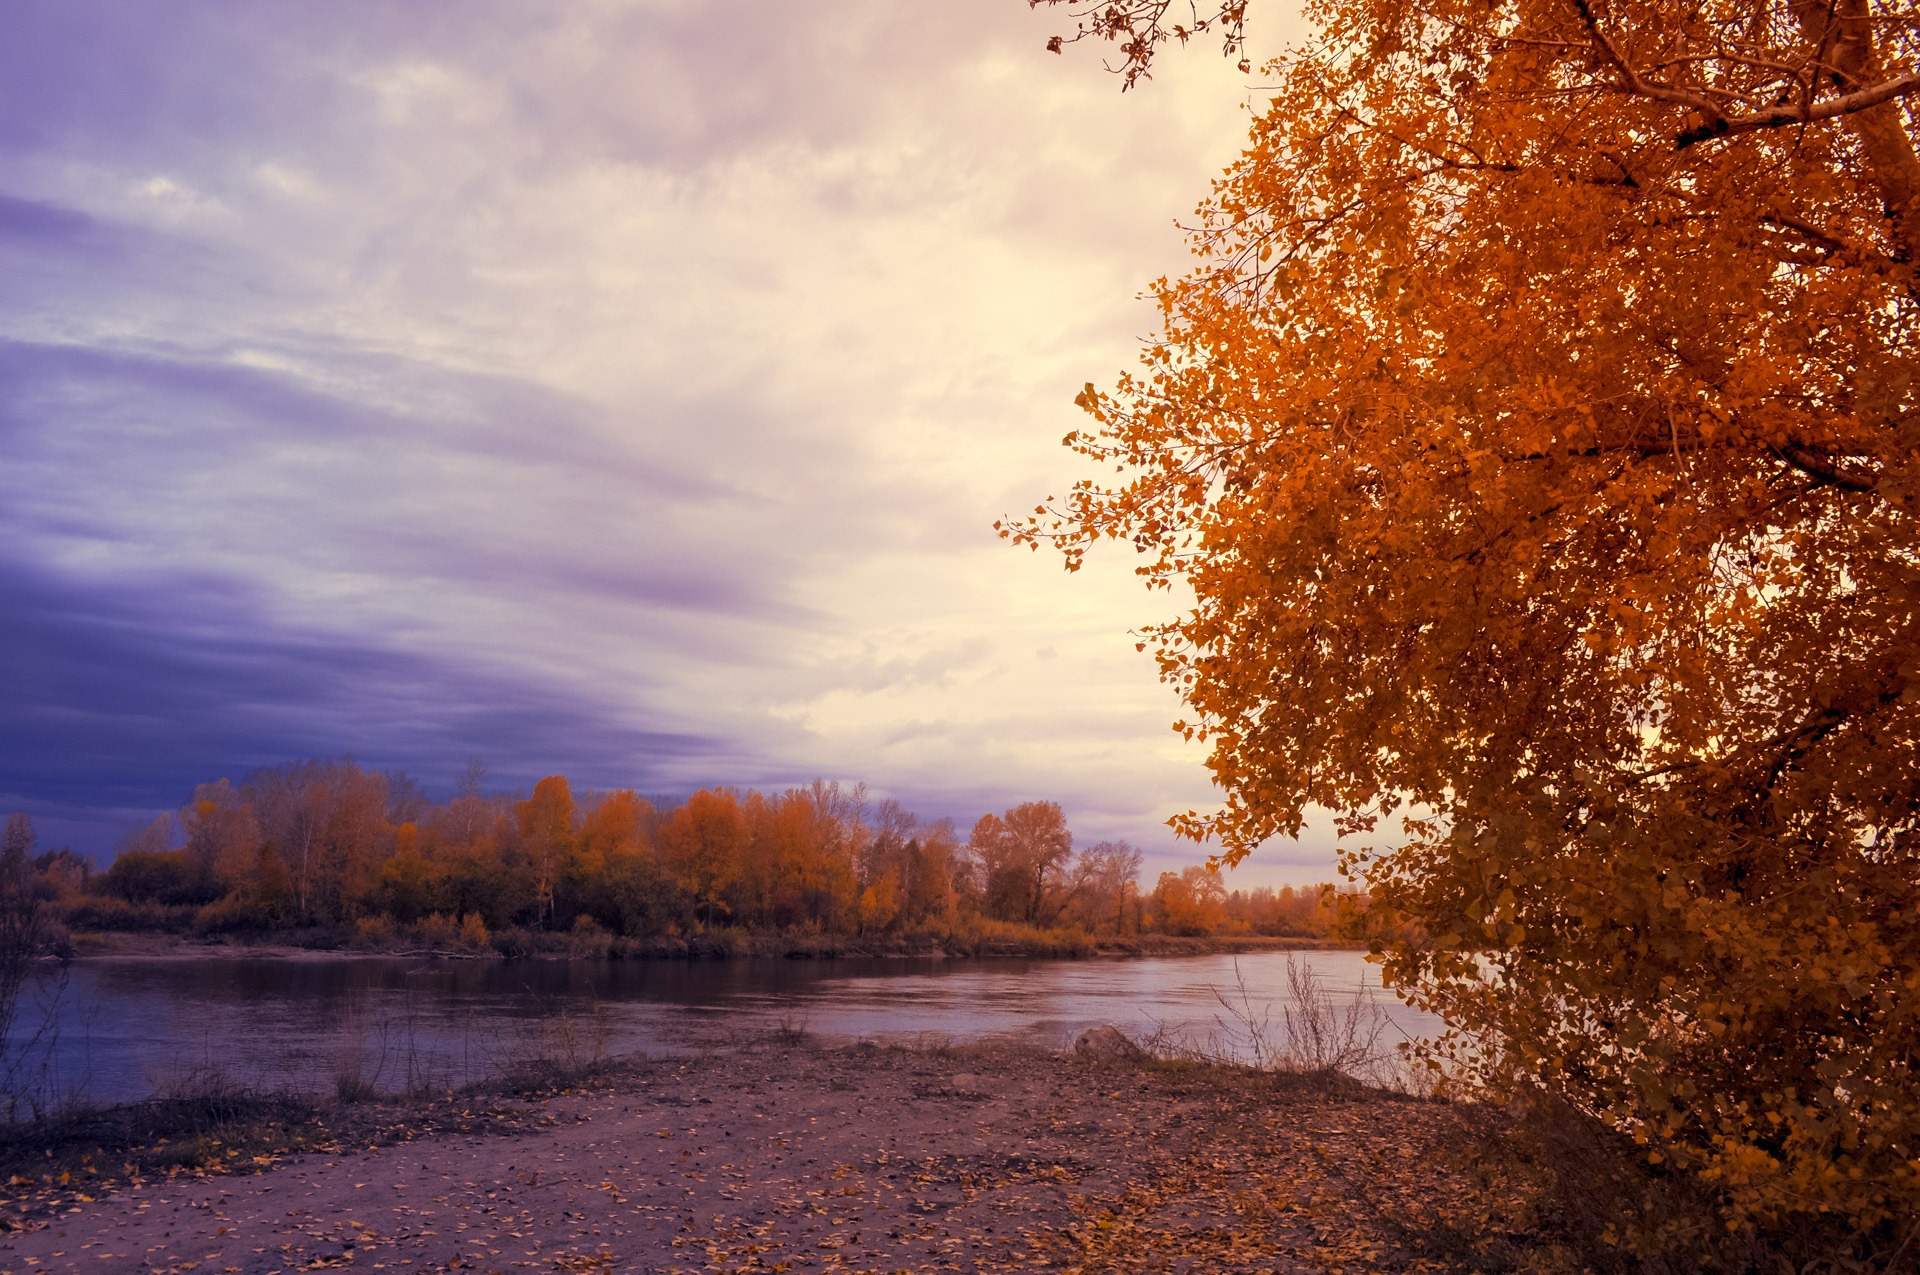
landscape, tree, nature, plant, sky, sunrise, sunset, sunlight, morning, rain, leaf, dawn, river, dusk, evening, reflection, autumn, season, clouds, bright, atmospheric phenomenon, woody plant